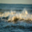
Label: sea